Francine Villeneuve

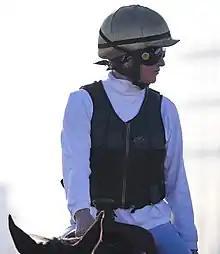
Villeneuve training Thoroughbreds in 2018

Francine Alicia Villeneuve (born July 22, 1964) is a Canadian retired thoroughbred jockey and racing pioneer.